Akşehir railway station

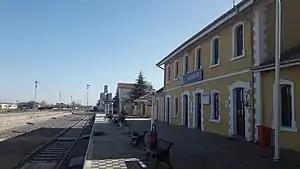
Looking southeast (toward Konya) with the station building on the right.

Akşehir station is the railway station in the city of Akşehir, Turkey. It is in use since 1894.